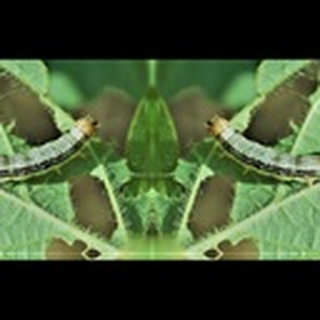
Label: cotton_army_worm